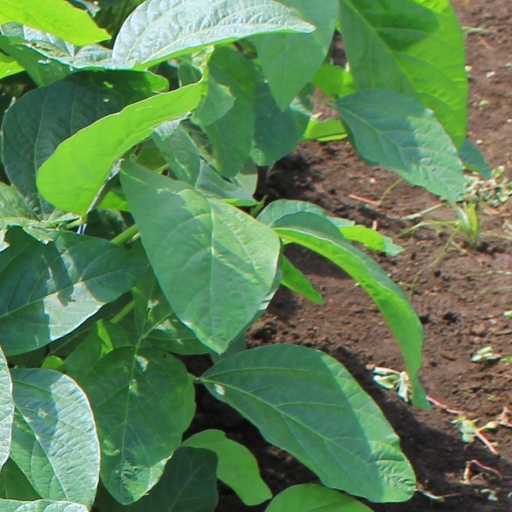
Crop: soybean